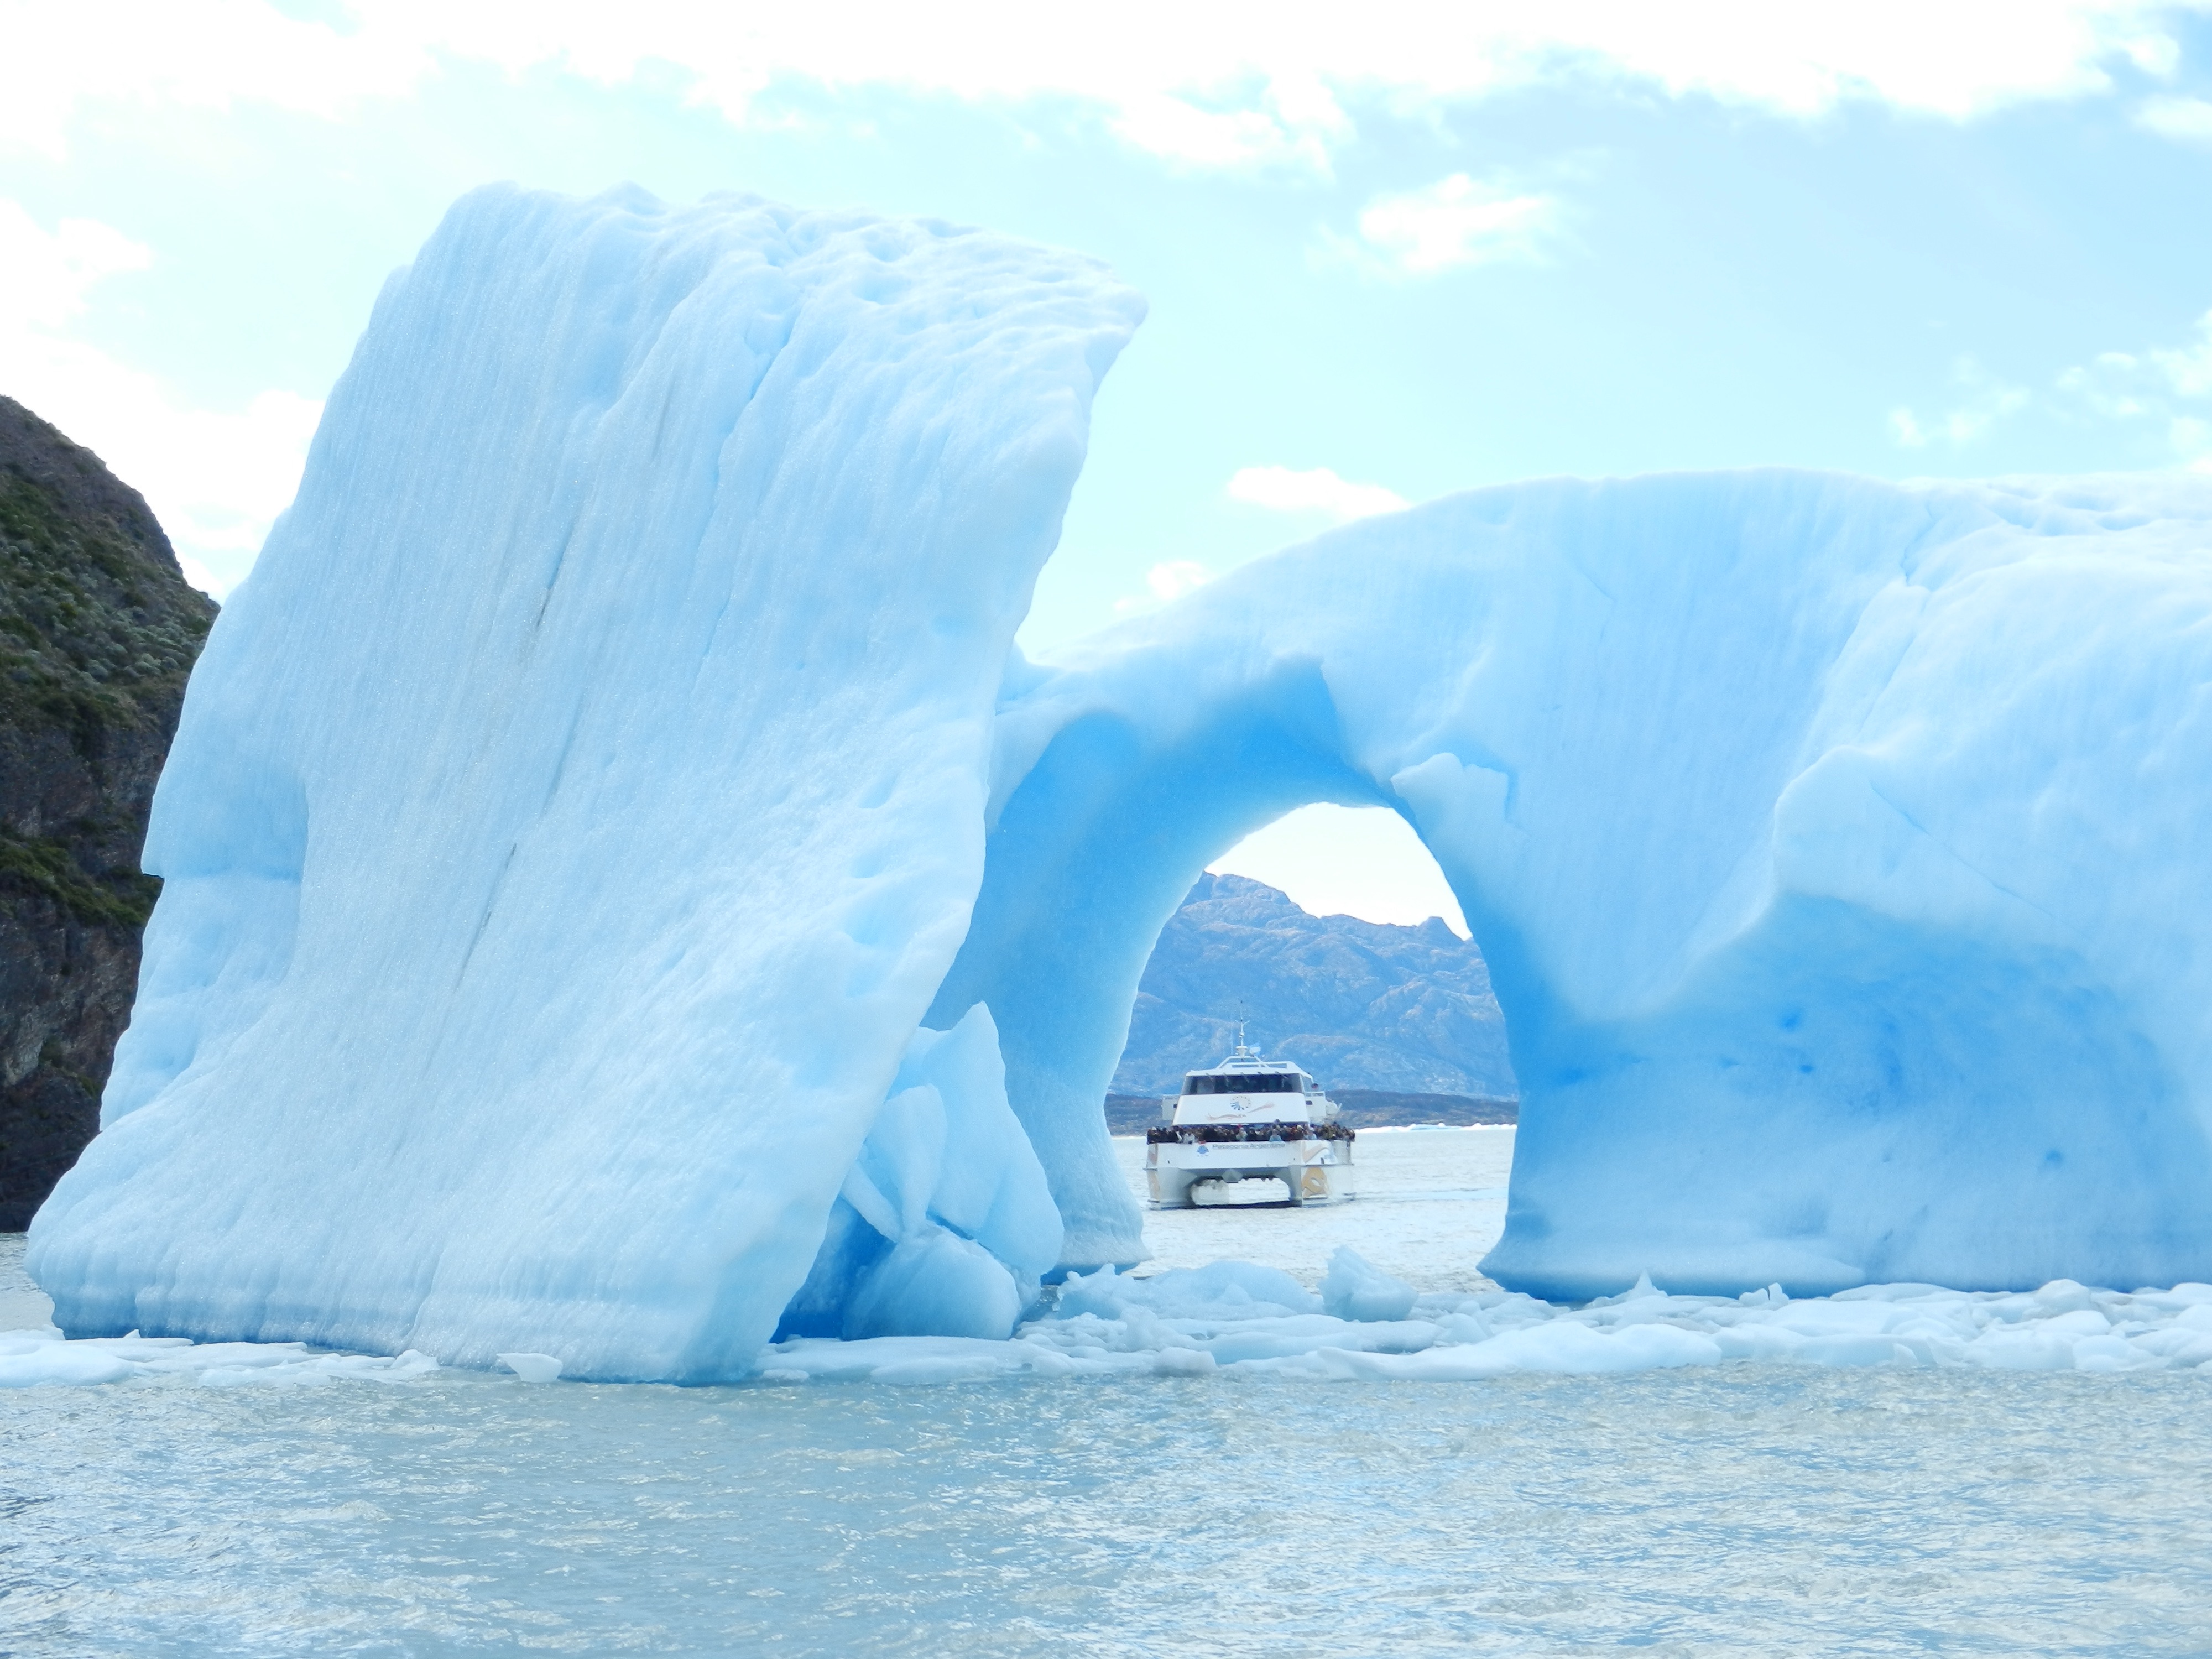
formation, ice, glacier, arctic, iceberg, freezing, arctic ocean, glacial landform, ice cap, sea ice, polar ice cap